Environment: real
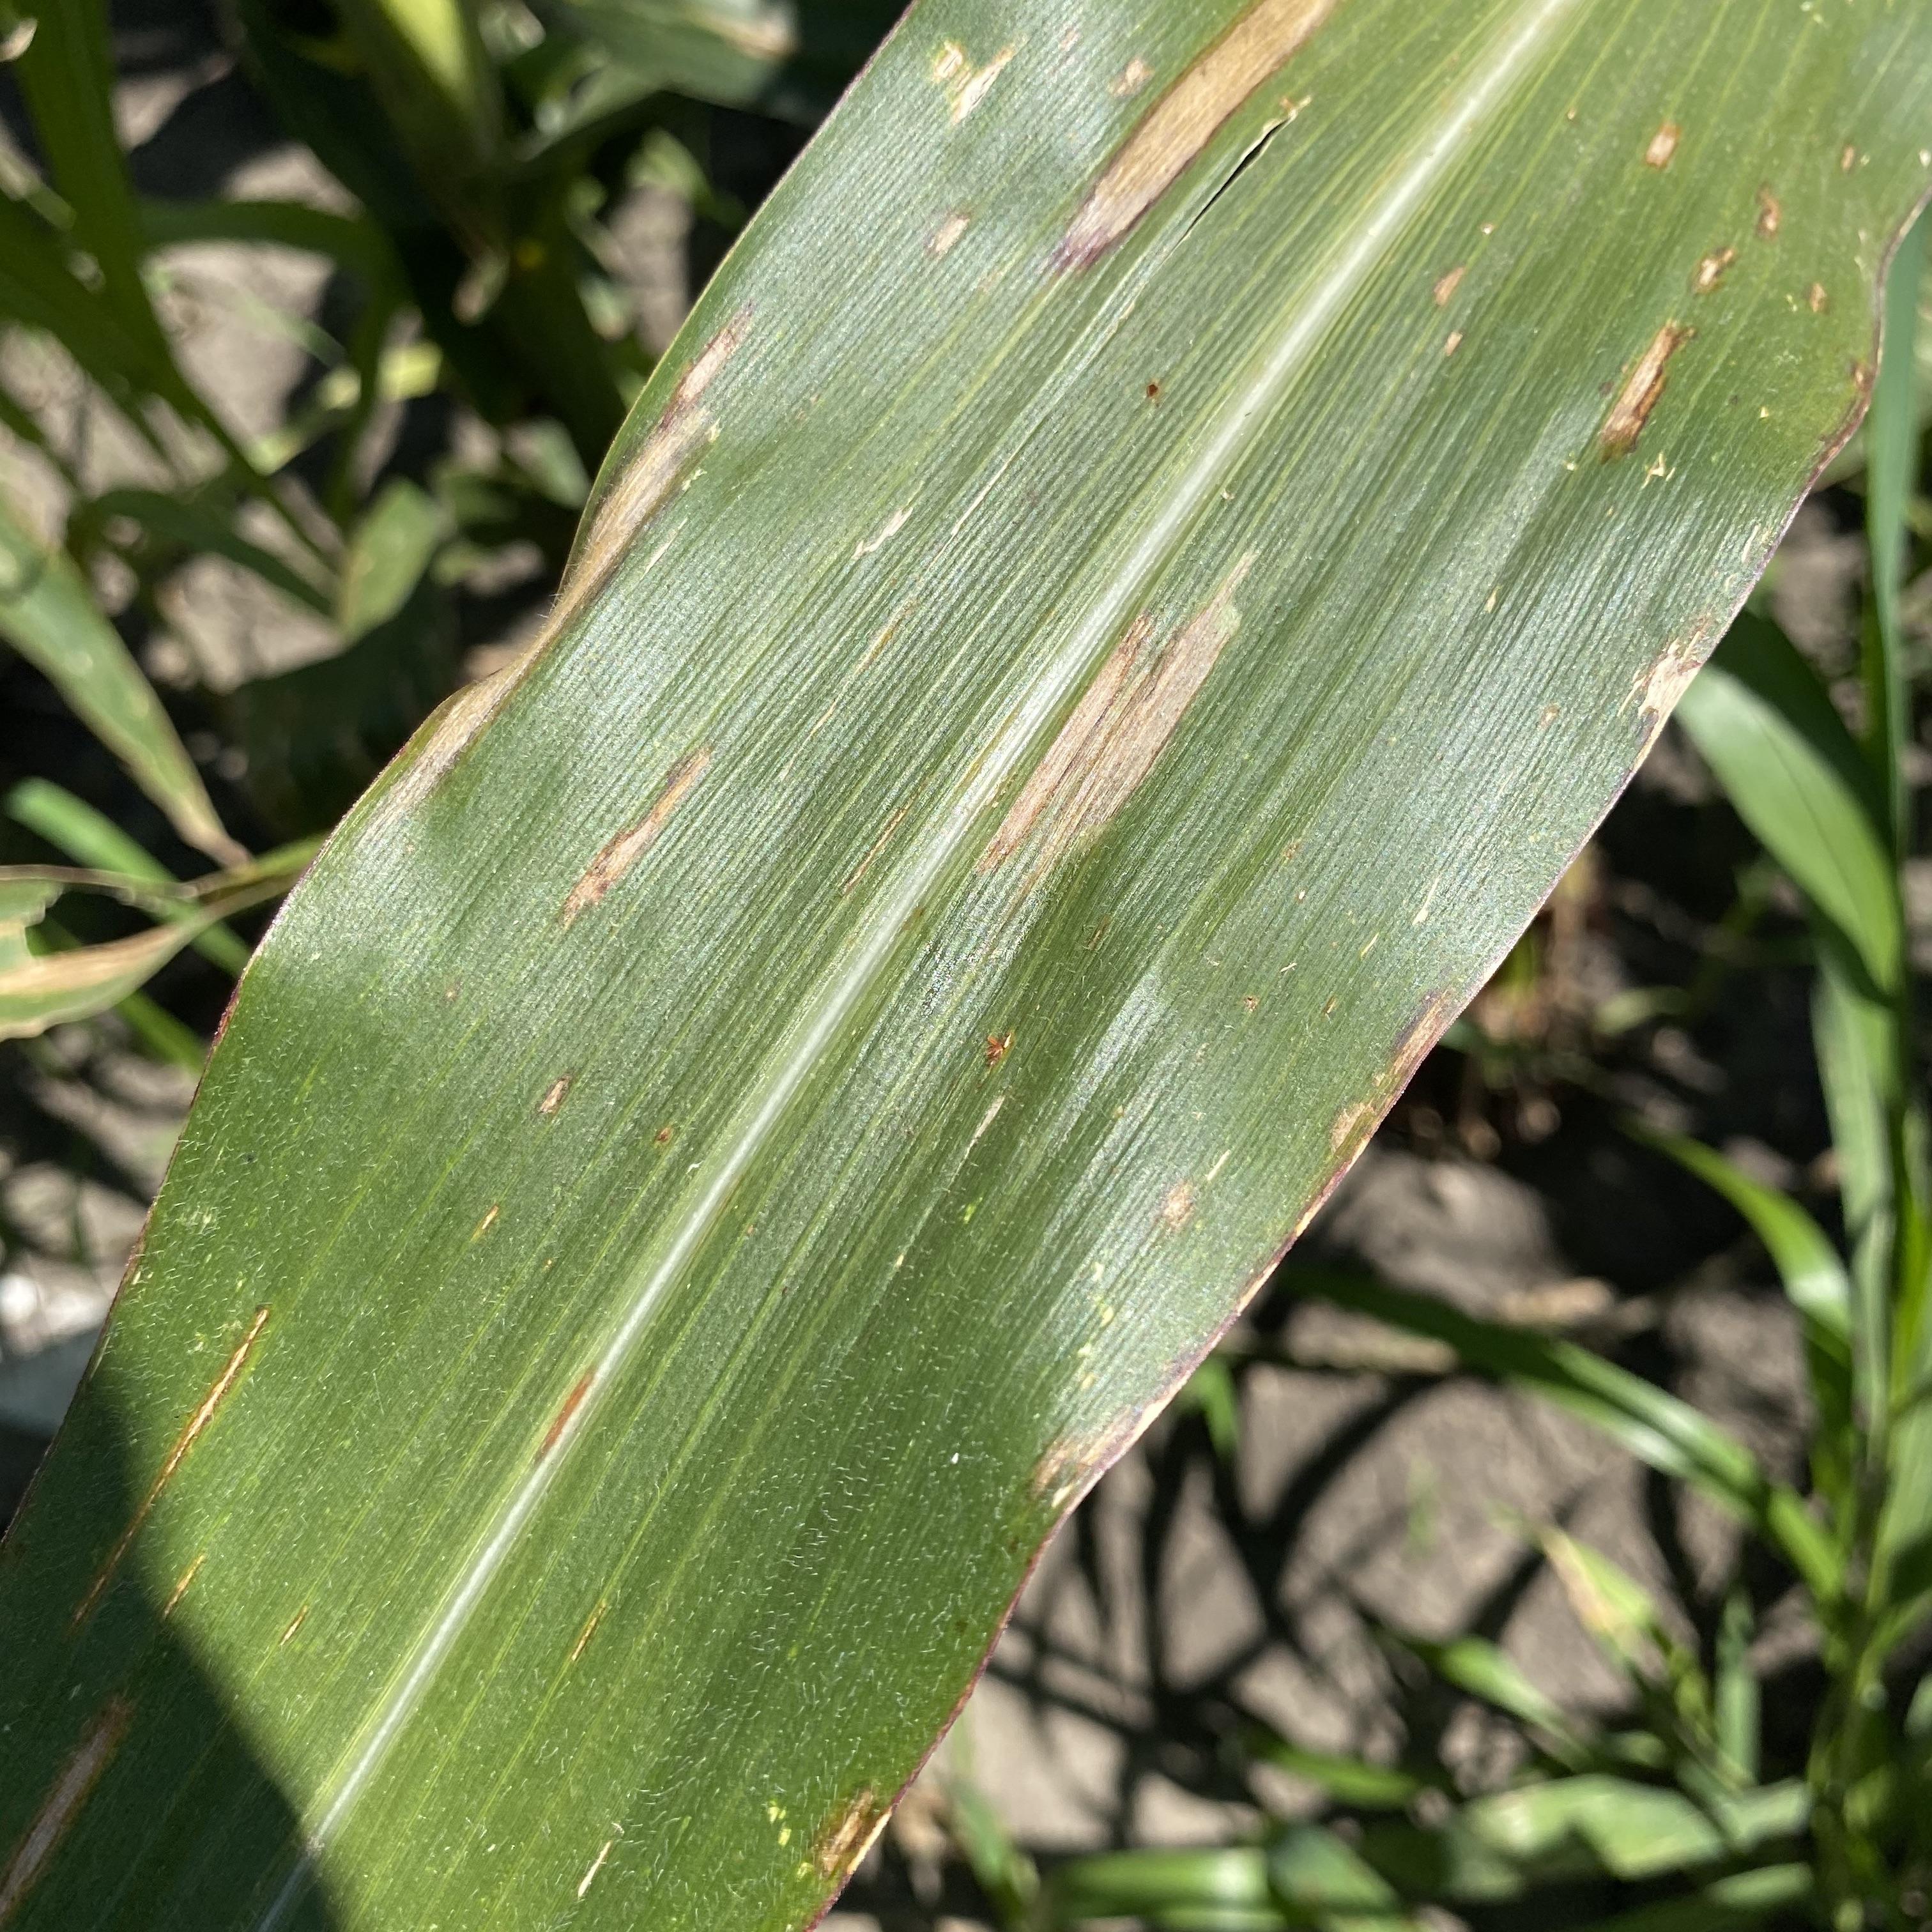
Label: gray_leaf_spot